Sony Pictures

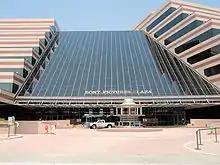
Sony Pictures Plaza in 2008

In 2014, the eight-story, 260,000sq ft building originally designed by architect Maxwell Starkman and known as Sony Pictures Plaza, which was originally the headquarters of MGM Studios and later Sony Pictures Studios, was sold to Runyon Group and fellow developer LBA Realty for $159 million.